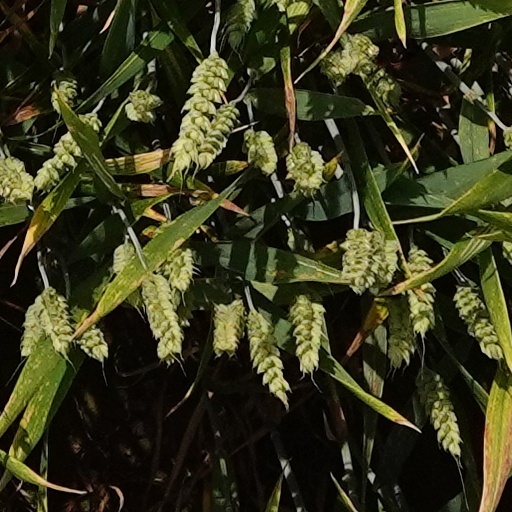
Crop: wheat